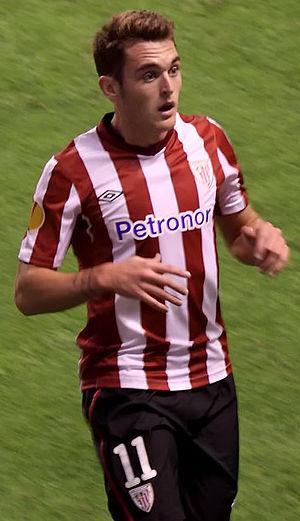
Ibai Gómez Pérez, né le 11 novembre 1989 à Bilbao, est un footballeur espagnol. Il évolue au poste d'attaquant au sein du club espagnol de l'Athletic Bilbao.